Leicester Abbey

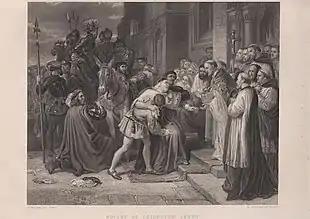
A black and white engraving showing Cardinal Thomas Wolsey being greeted by the abbot and canons, at the door of Leicester Abbey

It was during Abbot Pescall's tenure, in 1530, that Cardinal Thomas Wolsey visited the abbey. Wolsey was an influential minister in the government of King Henry VIII. He fell from favour after failing to secure papal permission for Henry to divorce his wife Katherine of Aragon, and on 4 November 1530 was arrested for treason. While en route from Yorkshire to London, where Wolsey would be held prisoner, he fell ill. The journey took Wolsey through Leicester, and he arrived at the abbey on 26 November, declaring: ""Father abbott, I ame come hether to leave my bones among you"." Wolsey died on 30 November and the public were allowed to view his remains before he was interred within the abbey's church.